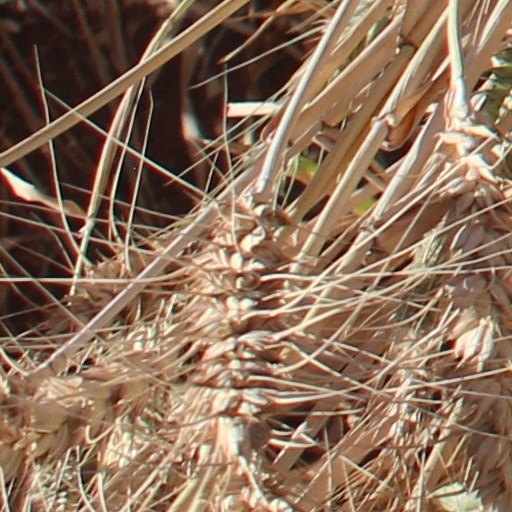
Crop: wheat